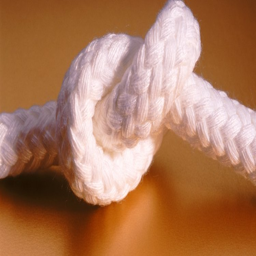
tying the knot is a traditional binding for marriage .